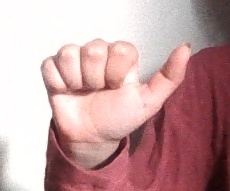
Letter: dhad